Adrian Brzeziński

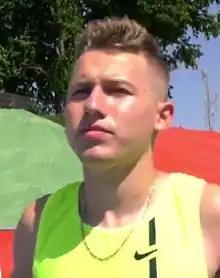
Brzeziński in 2019

Adrian Brzeziński (born 24 August 1998) is a Polish sprinter and long jumper. He won a bronze medal in the 4×100 m relay at the 2022 European Athletics Championships, setting a Polish national record of 38.15 seconds in the process. He is also a two-time national indoor champion in the 200 metres, having won the event in 2019 and 2021.